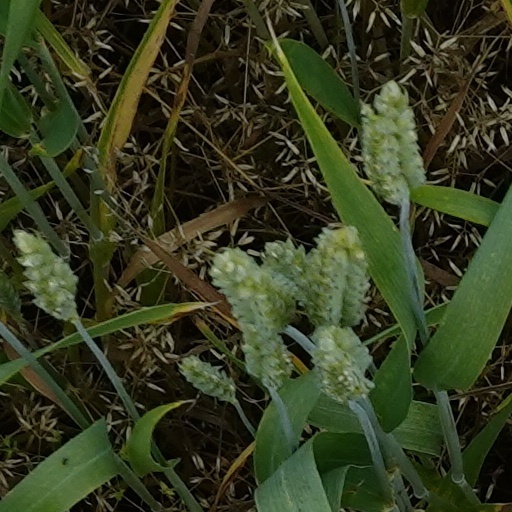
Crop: wheat